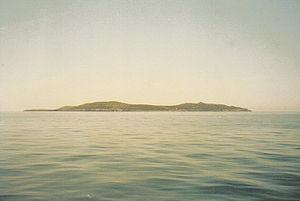
Giannutri est une petite île italienne de Méditerranée, proche des côtes de Toscane. C'est l'île la plus méridionale de l'archipel toscan. Elle possède un phare implanté près de Punta di Capel Rosso.